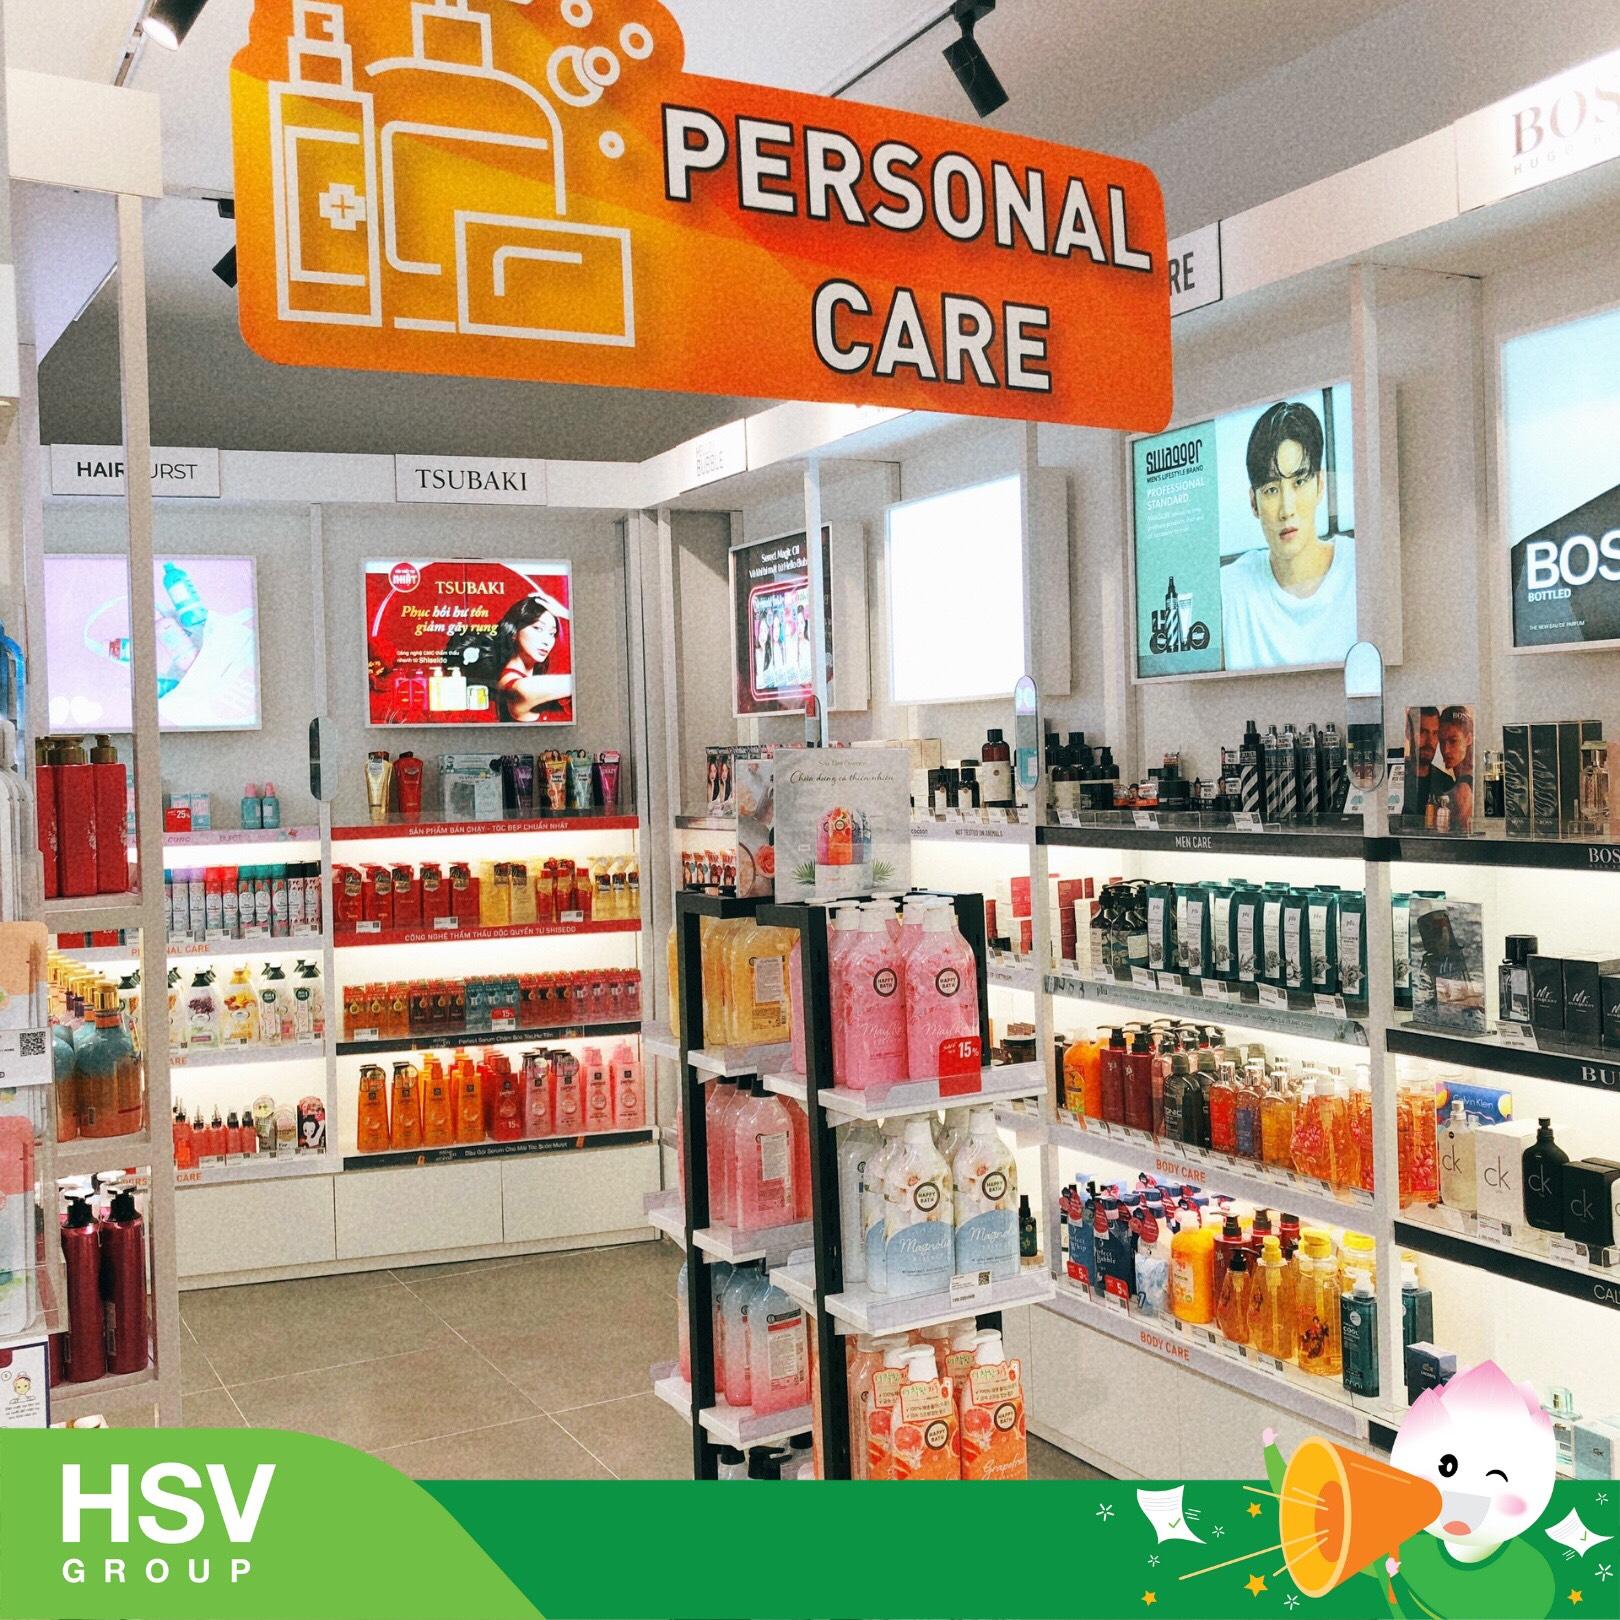
có nhiều sản phẩm xuất hiện ở trên kệ hàng